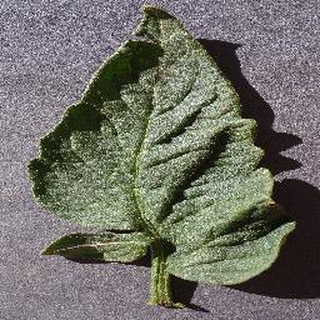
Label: healthy_tomato